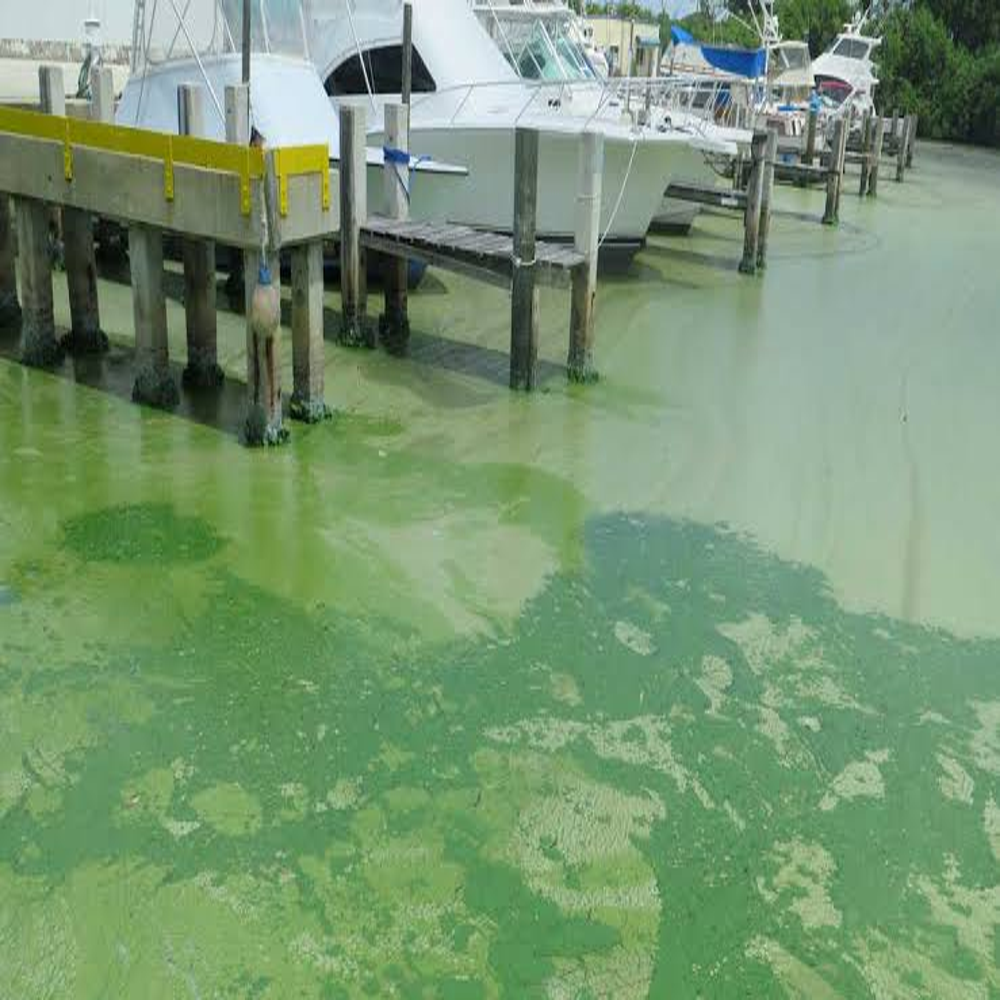
Body of water present: yes
Land polluted: no
Water polluted: no
Pollution percentage: 0%